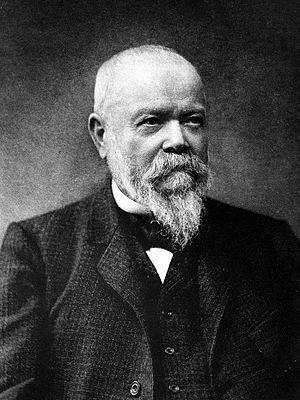
Hippolyte Fontaine est un industriel français qui finança l'inventeur belge Z. Gramme, l'inventeur de la dynamo. H. Fontaine était partiellement handicapé.